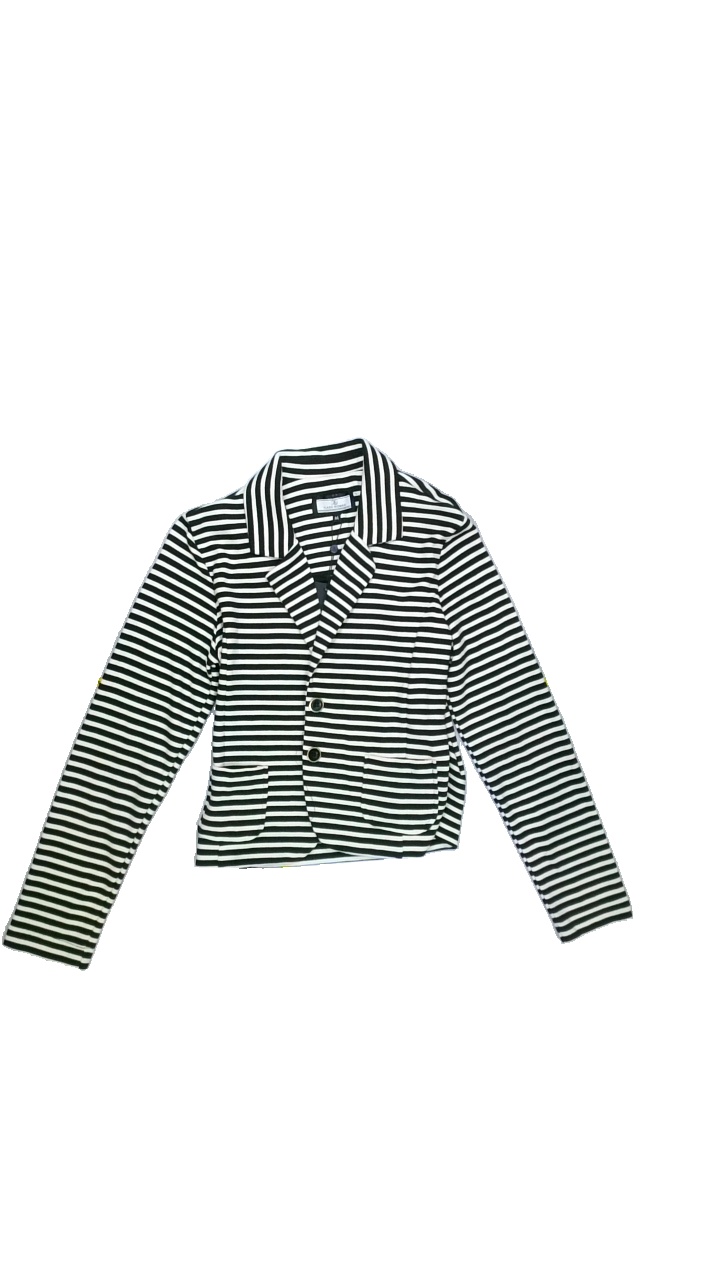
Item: Cardigan (Ladies)
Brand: Not Applicable
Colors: White, Black
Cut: Regular, Collar
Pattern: Striped
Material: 65%cotton 35%polyester
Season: All
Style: No trend
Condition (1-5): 5
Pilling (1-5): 5
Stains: No
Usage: Reuse
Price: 100-150